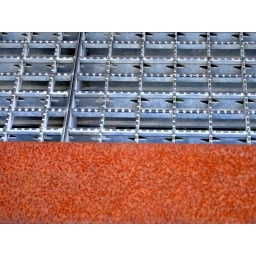
gridlock or a grate over a bridge - mohawk river